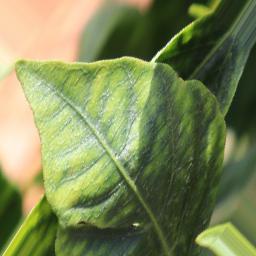
Label: nutritional